Wendy Suzuki

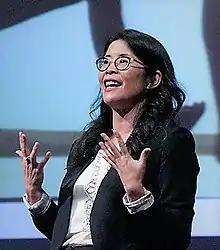
Suzuki speaks at the National Institutes of Health in 2016

Wendy Suzuki is an American neuroscientist. She is a professor at the New York University Center for Neural Science. She is the author of "Healthy Brain, Happy Life: A Personal Program to Activate Your Brain and Do Everything Better". Since September 1, 2022, she has served as Dean of the New York University College of Arts & Science.